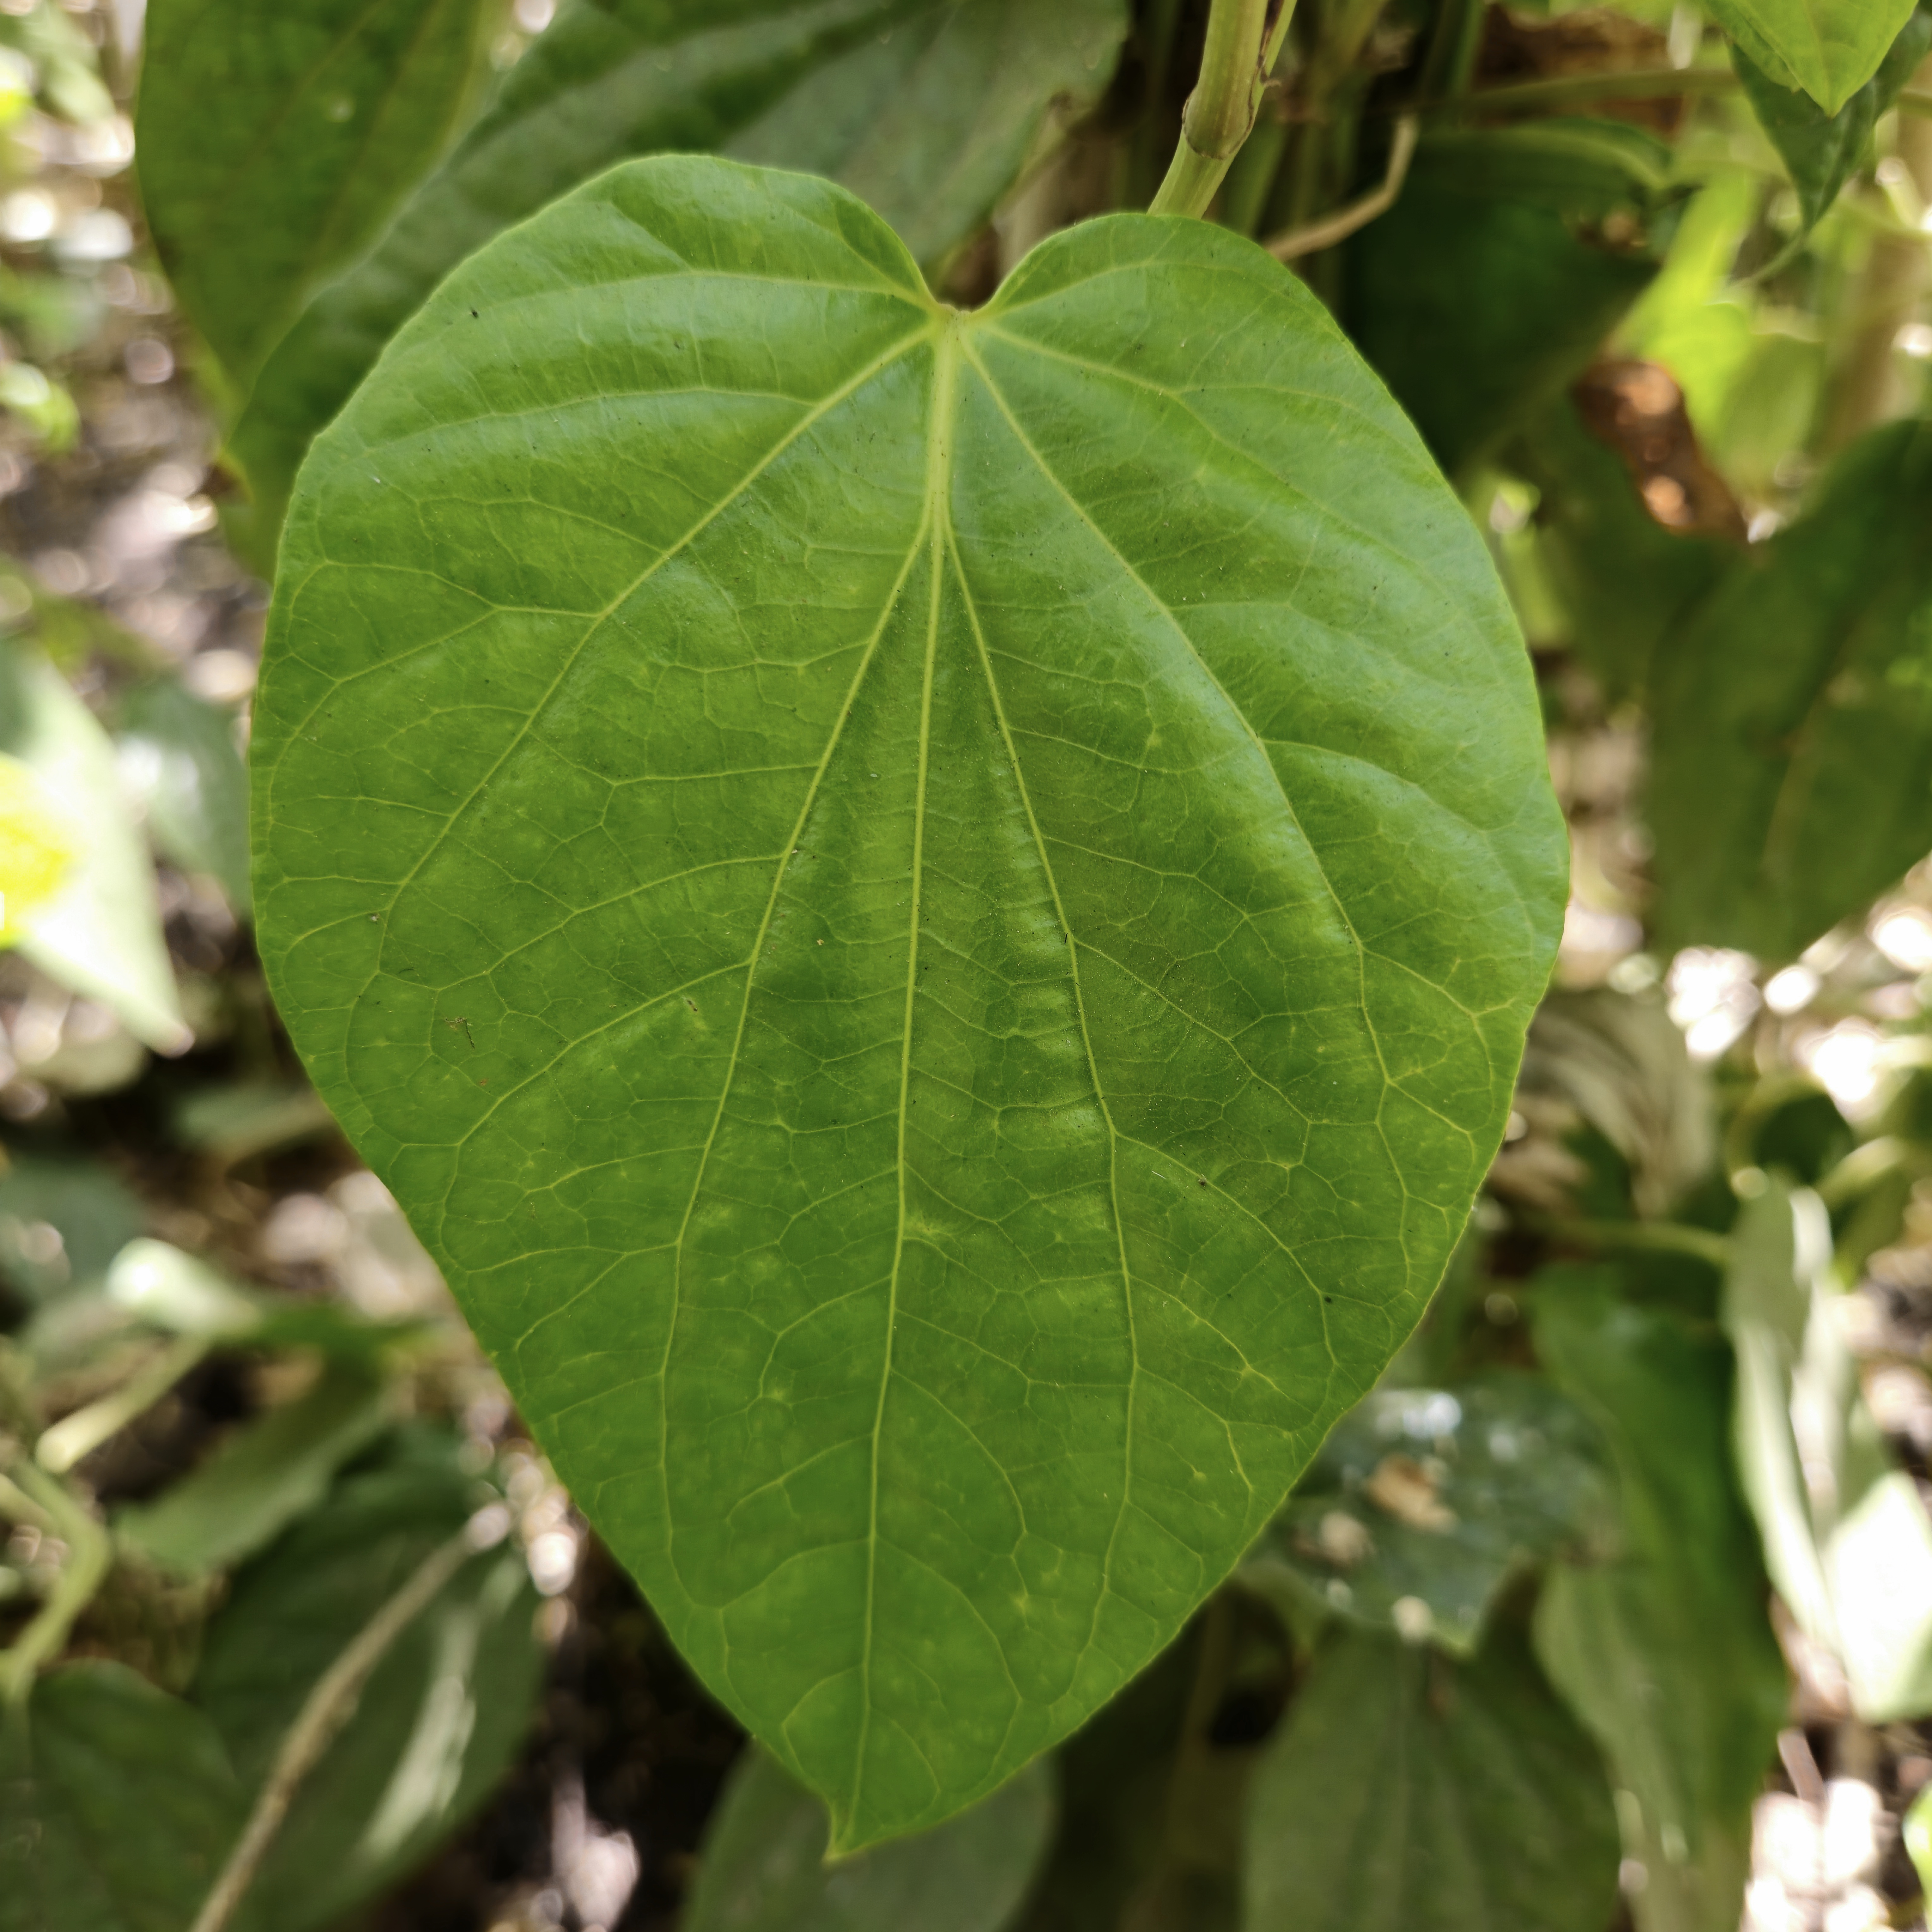
Label: Healthy